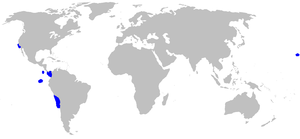
L'Aiguillat peigne est une espèce de requins de la famille des Etmopteridae, parfois incluse parmi les Dalatiidae.